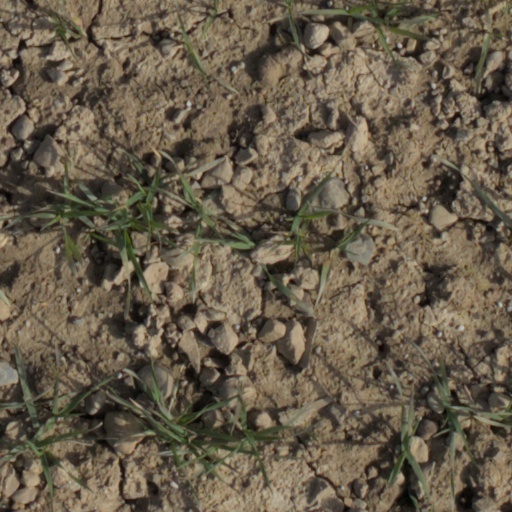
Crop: wheat